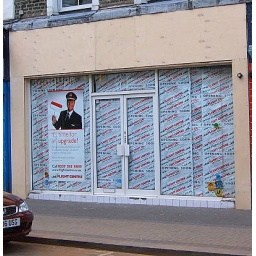
Sunday afternoon in Fulham. Roll on Monday when the street market returns.